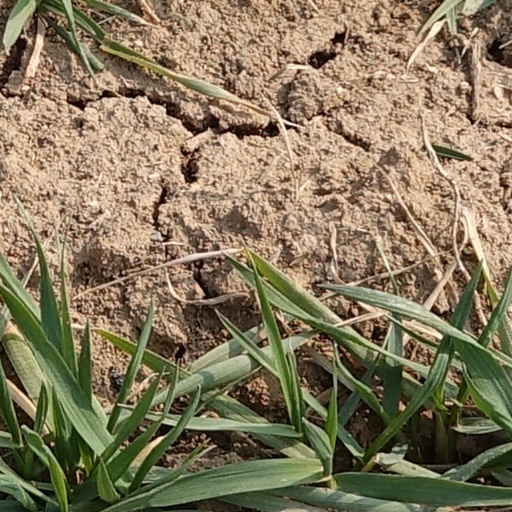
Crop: wheat